Fire EX.

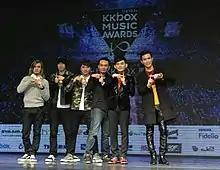
Press conference before the 10th KKBOX Digital Music Chart. From left: Fire Extinguisher Orchestra (1st to 4th from left), Huang Zijiao, Chen Yanyun.

Fire Ex. is a punk rock band from Kaohsiung, Taiwan, founded in 2000, which sings in both Taiwanese Hokkien and Mandarin Chinese. The group consists of Sam (vocals), Orio (guitar), Pipi (bass), and KG (drums). The band is known for their social activism supporting Taiwanese independence and same-sex marriage.